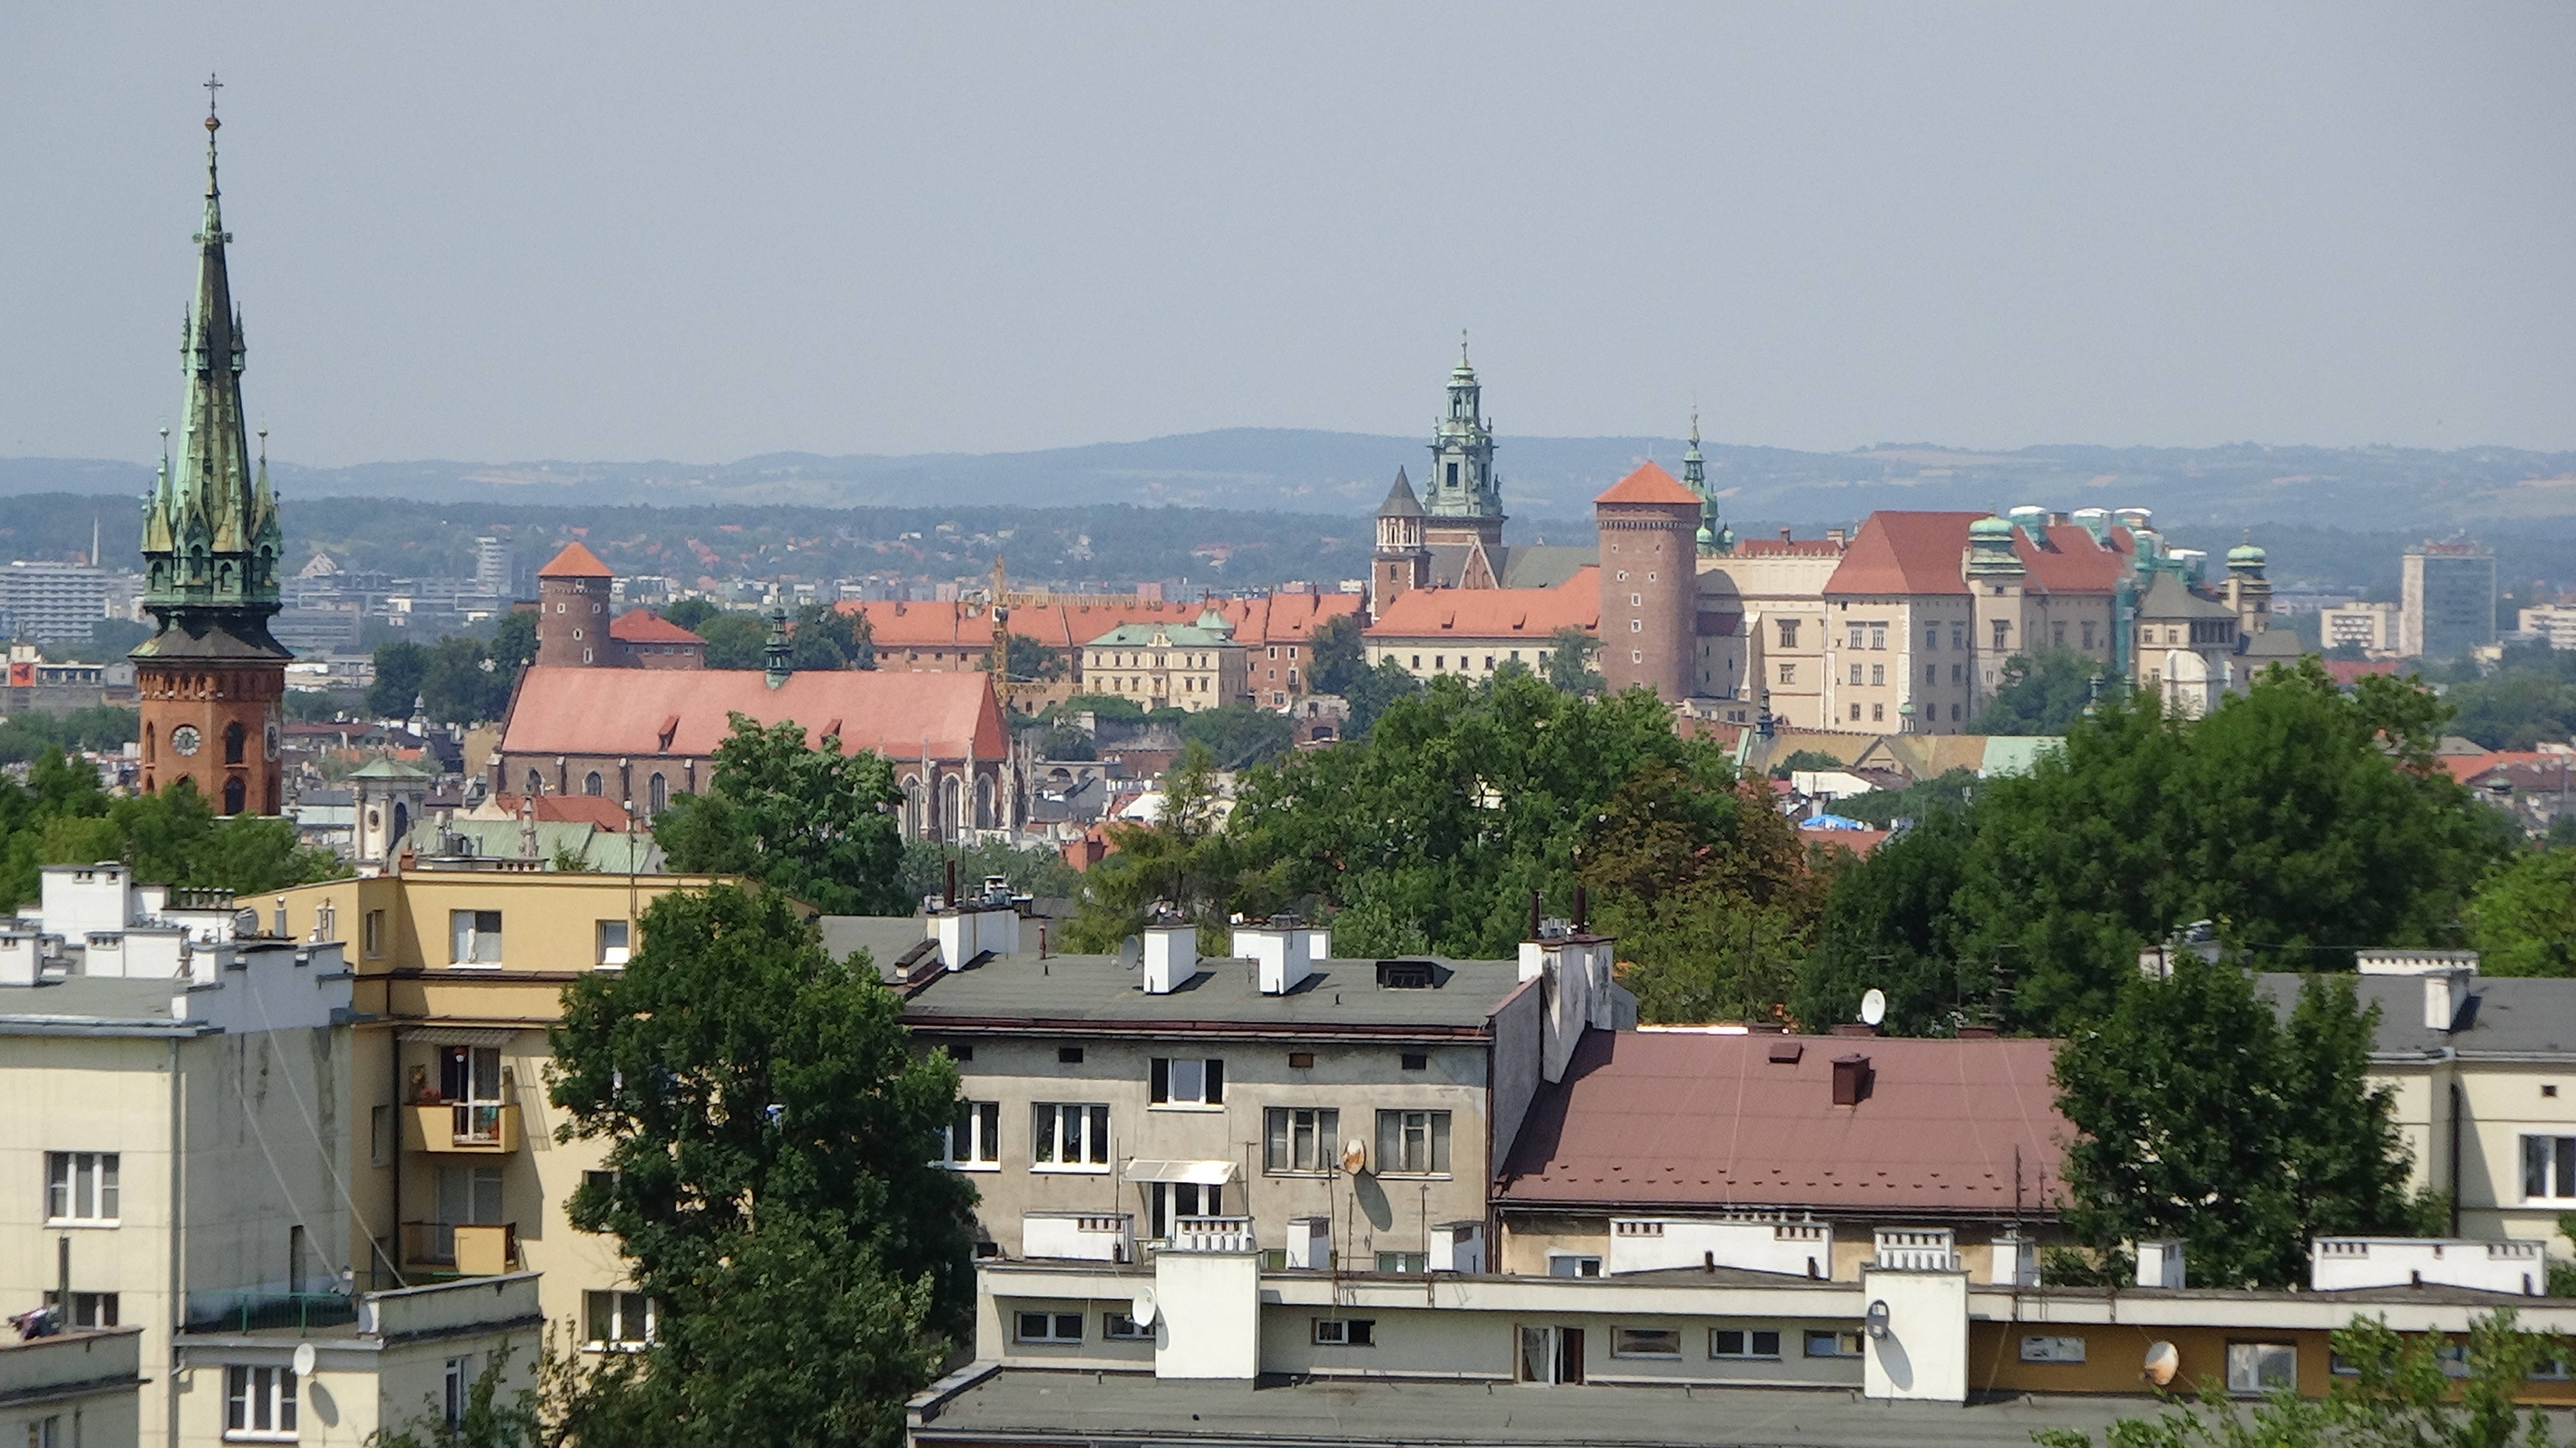
architecture, skyline, town, city, cityscape, panorama, downtown, village, poland, krakow, neighbourhood, wawel, the old town, residential area, human settlement